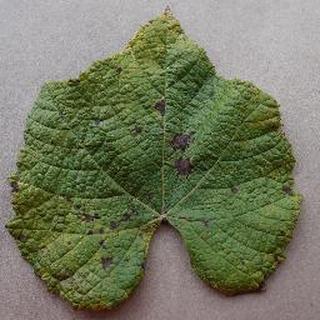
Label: grape_leaf_blight